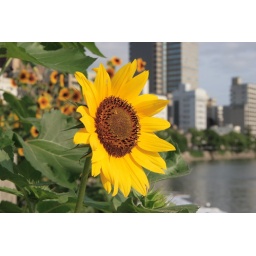
a sunflower beside Motoyasugawa river